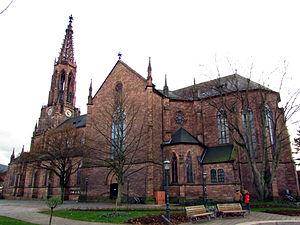
Bühl est une ville d'Allemagne, située dans le Land de Bade-Wurtemberg.